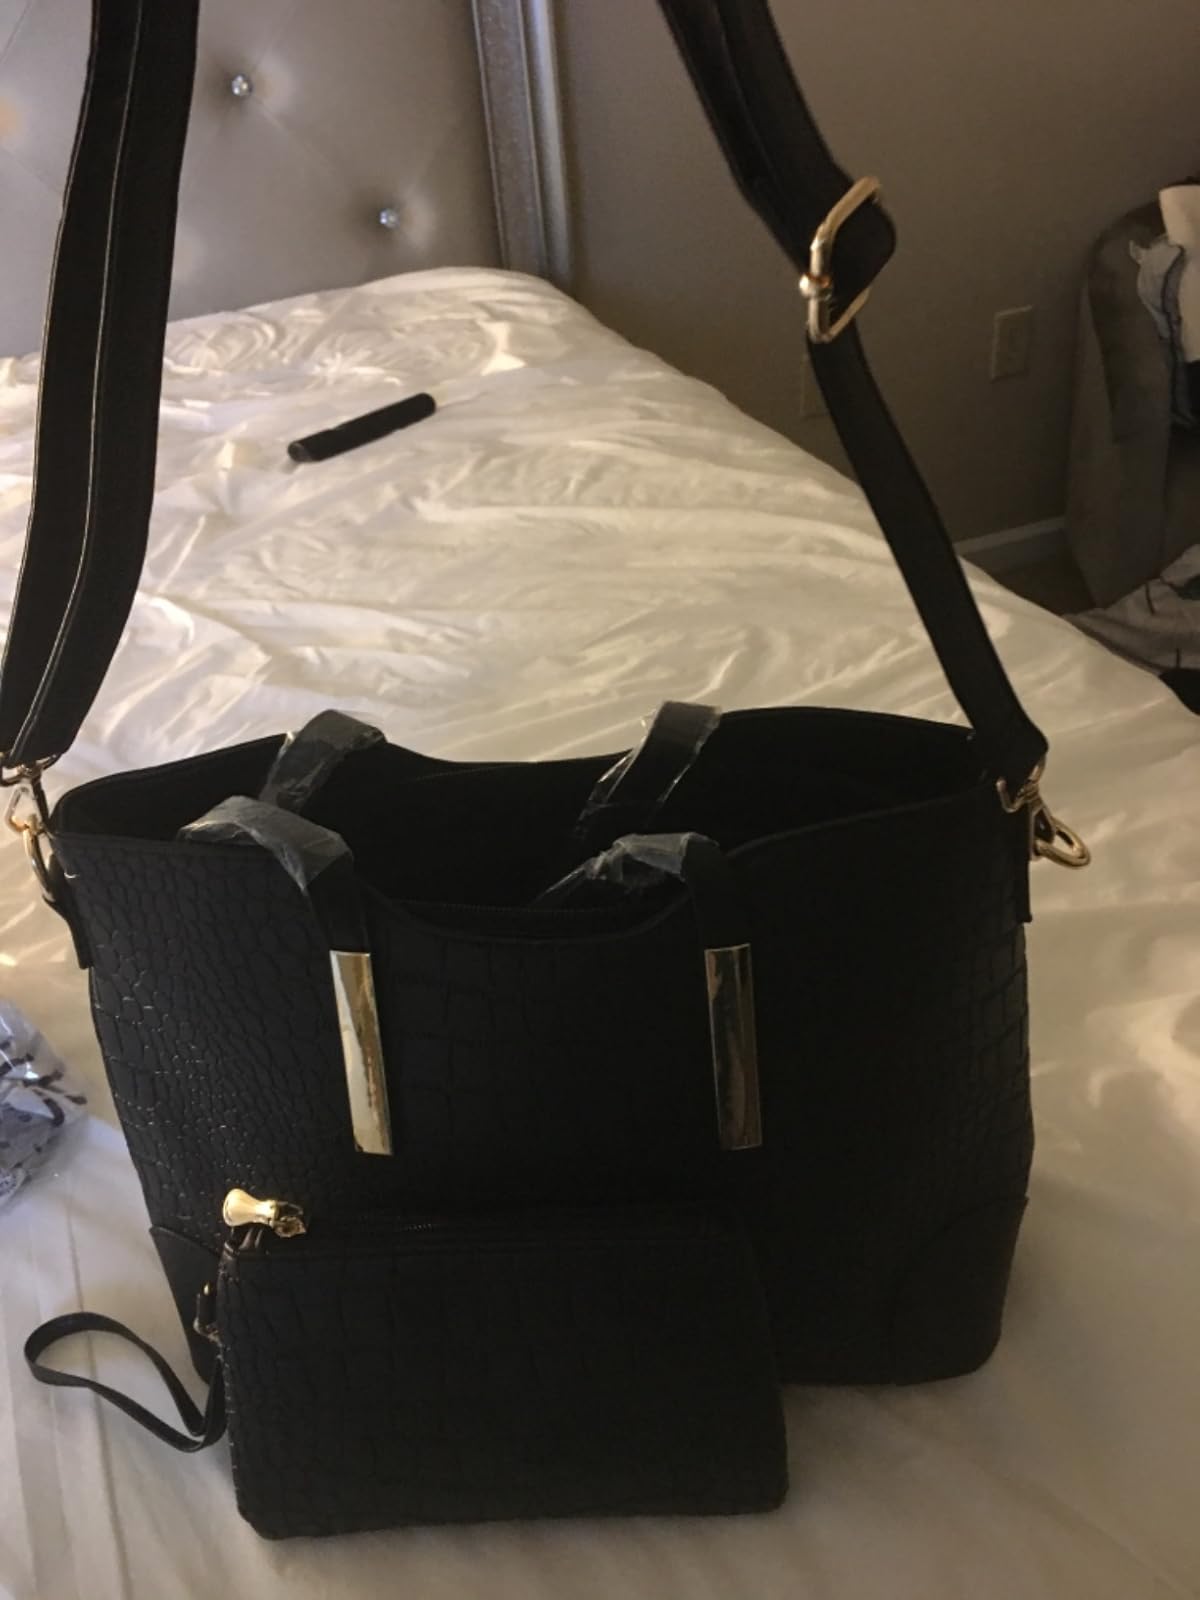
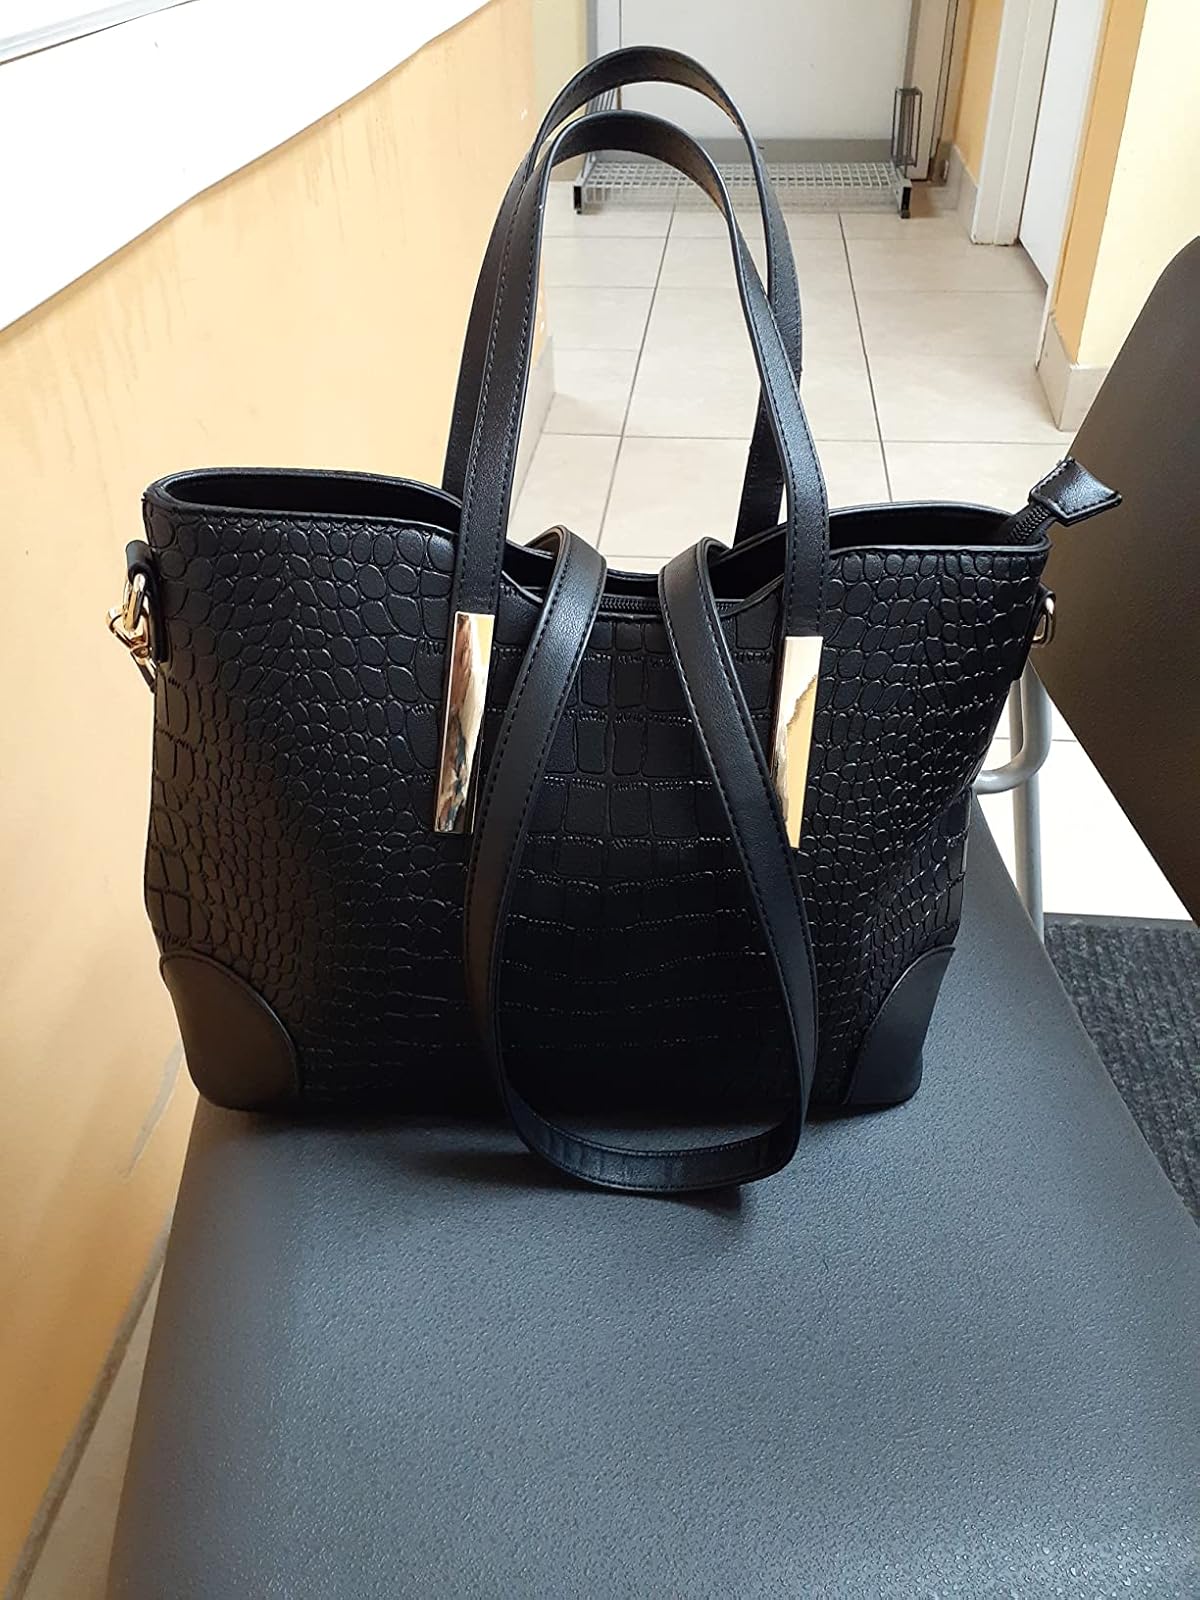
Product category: accessories_handbag
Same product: yes